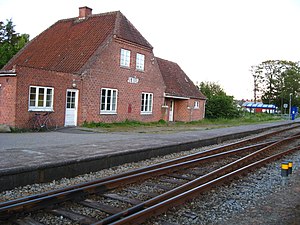
Jerup Station
Jerup Station i 2009
Jerup Station, F-havn kommune
Jerup Station er en dansk jernbanestation på Skagensbanen i byen Jerup, beliggende 28 km sydvest for Skagen og 13 km nordvest for Frederikshavn.